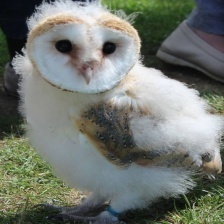
Species: BARN OWL
Scientific name: TYTO ALBA
ImageNet parent category: great_grey_owl